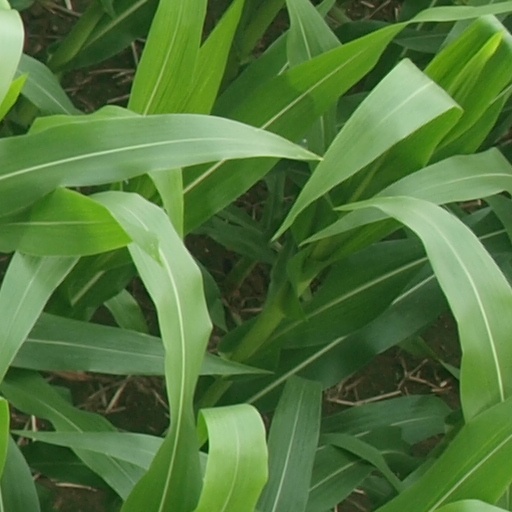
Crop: maize; corn